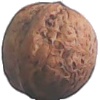
Label: Walnut 1